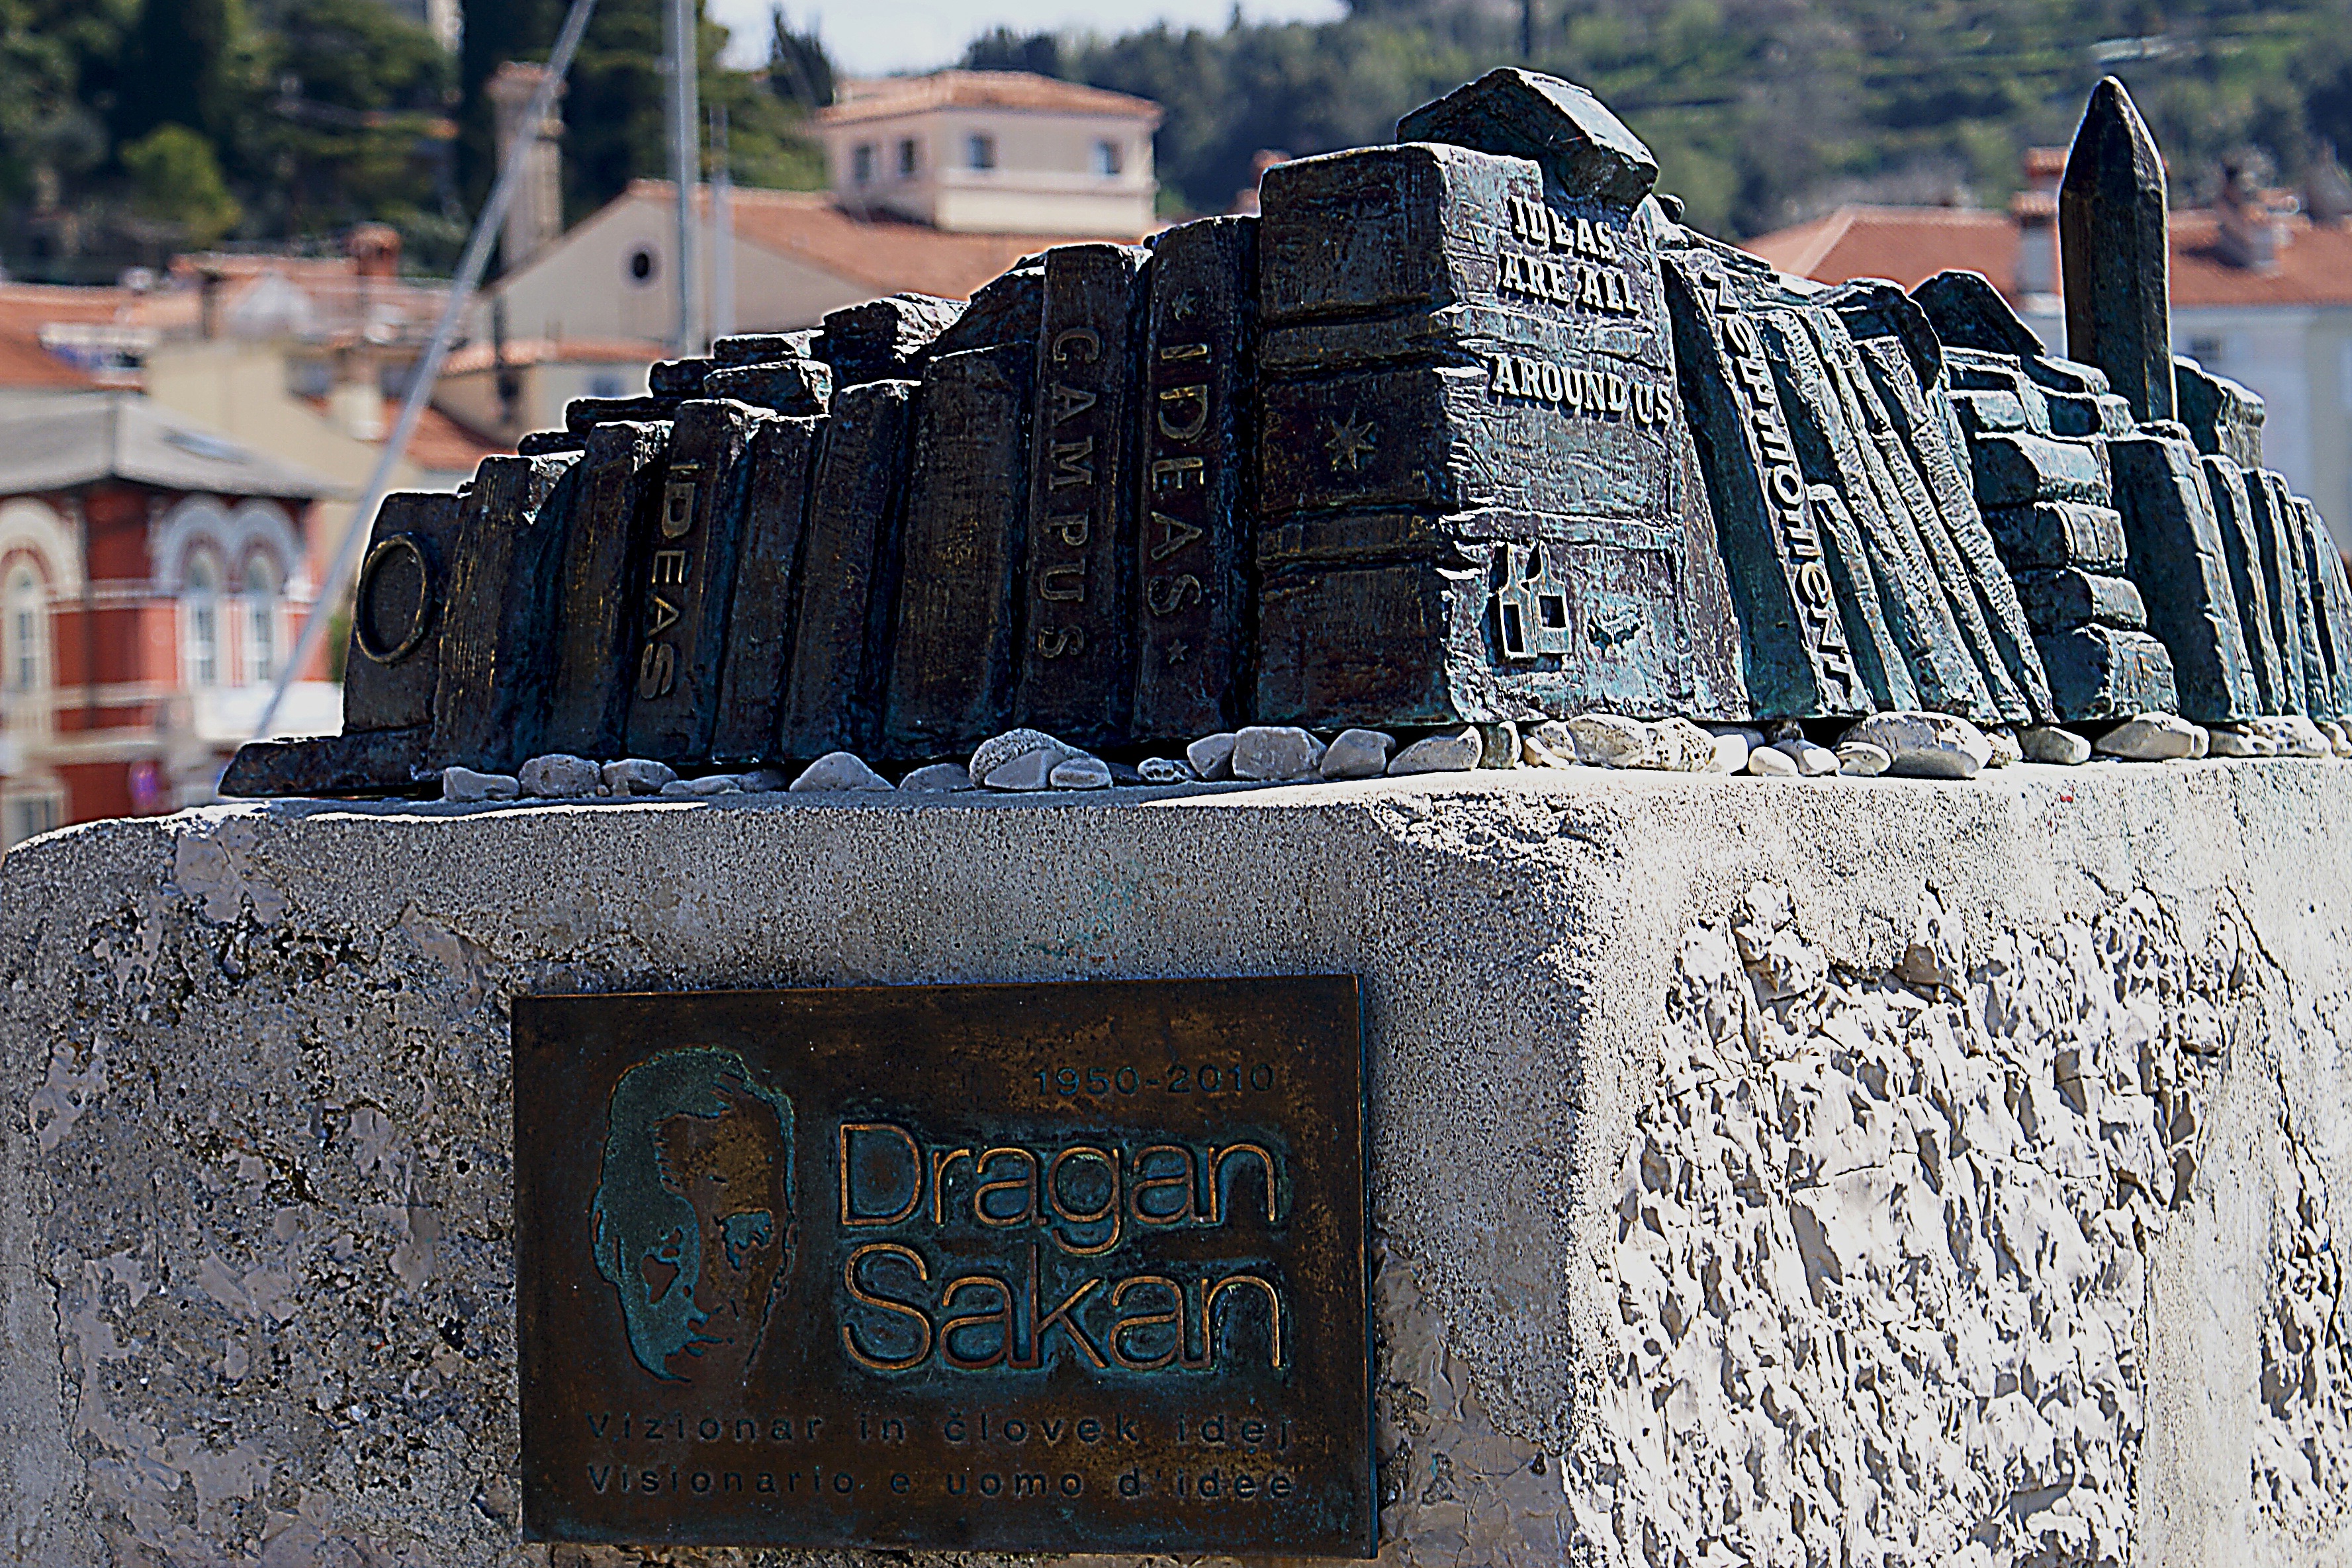
rock, book, wall, monument, memory, writer, sculpture, memorial, tribute, art, temple, ruins, plaque, headstone, history, souvenir, pedestal, ancient history, pyran city, dragan sakan, name sakan